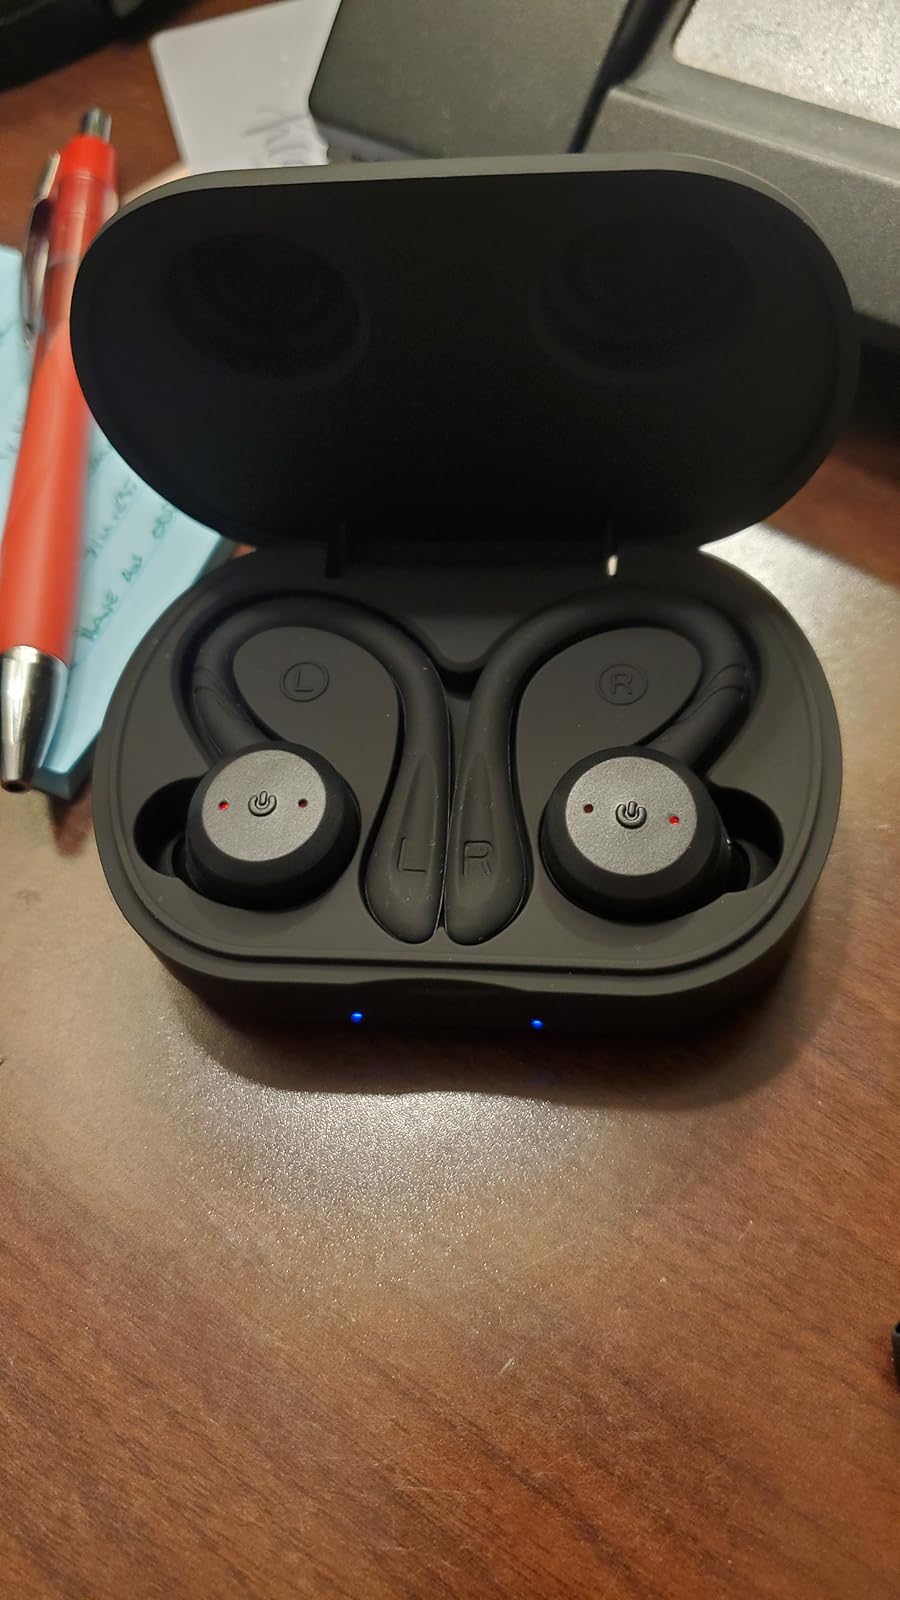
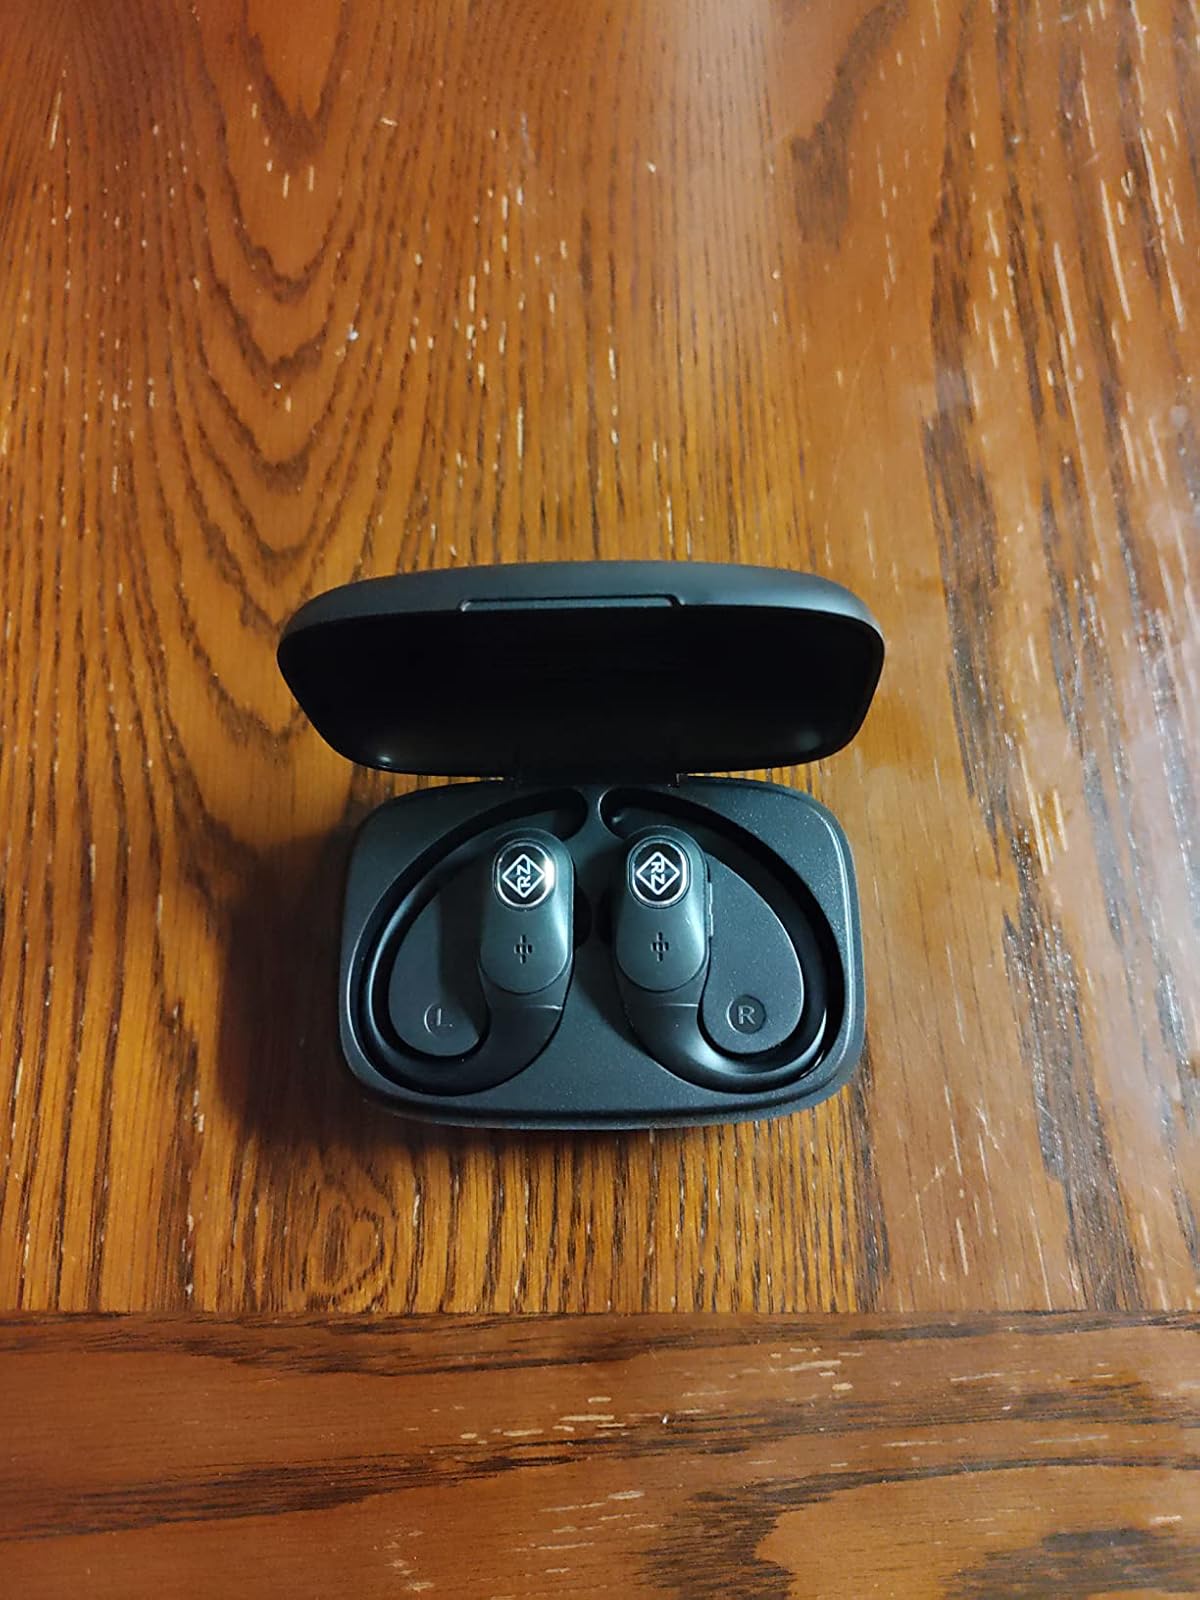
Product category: earbuds
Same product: no